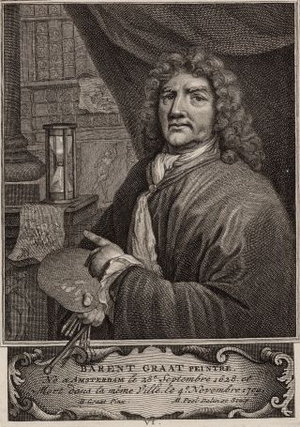
Barent Graat peintre